Aleksandr Torshin

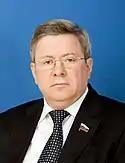
Torshin in 2013

Aleksandr Porfiryevich Torshin (born 27 November 1953) is a Russian politician. He has the federal state civilian service rank of 1st class Active State Councillor of the Russian Federation. He served in the Federation Council of Russia, from 2001 to 2015. He was its acting Chairman for four months in 2011. As of July 2018, he is a deputy governor of the Central Bank of Russia. Torshin is from the Mari El Republic, and has represented it in parliament.